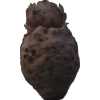
Label: celery